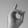
ASL letter: D